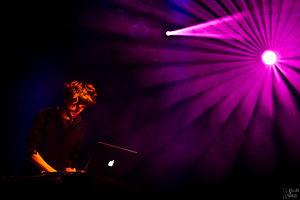
Hans-Peter Lindstrøm est un producteur norvégien qui travaille sous le pseudonyme de Lindstrøm. Il collabore souvent avec d'autres producteurs comme Prins Thomas. Lindstrøm a remporté un Spellemannprisen en 2008 pour Where You Go I Go Too. Il a sorti un album DJ mix pour la compilation de la série Late Night Tales sur Azuli Records le 9 juillet 2007.